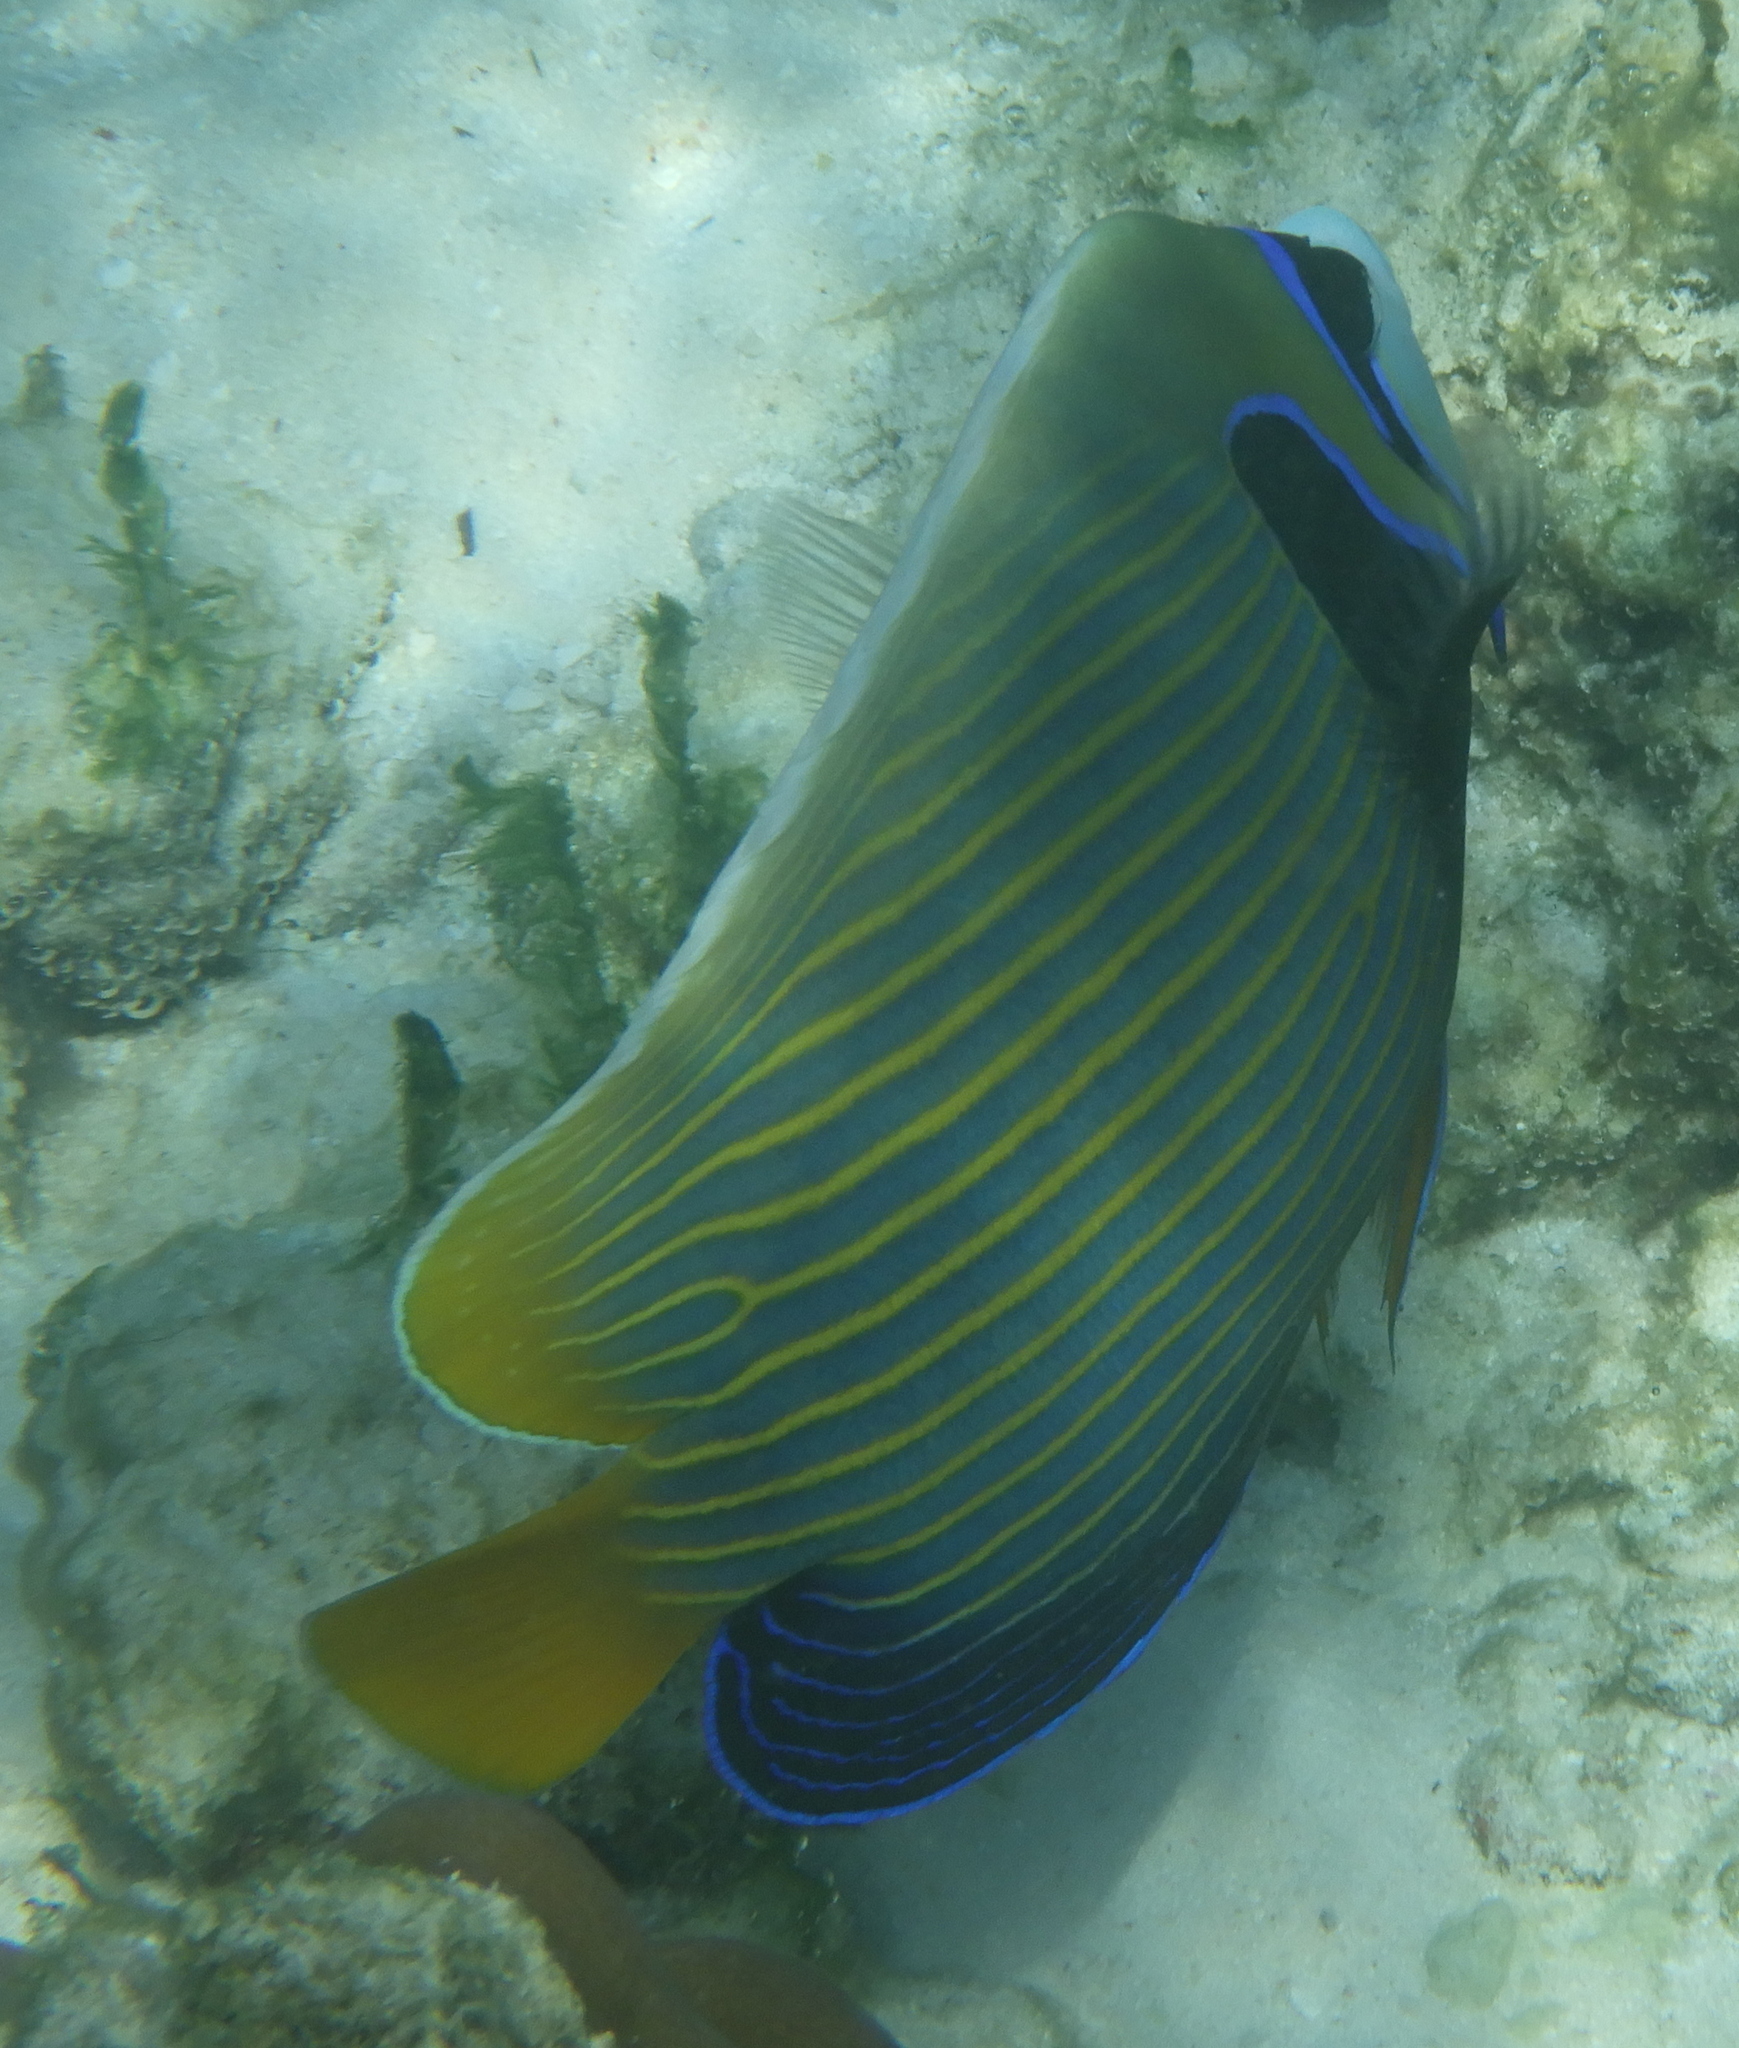
Pomacanthus imperator (Emperor Angelfish)